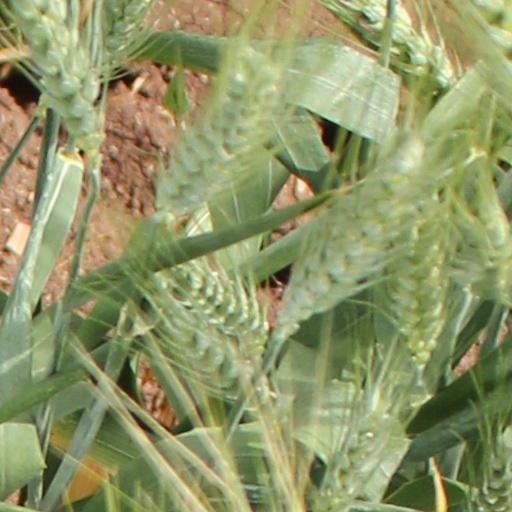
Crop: wheat